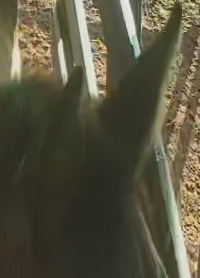
Face region: ears (position_of_ears)
Pain indicator: not_present